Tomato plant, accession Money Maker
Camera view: bottom (45 deg); turntable rotation: 90 degrees
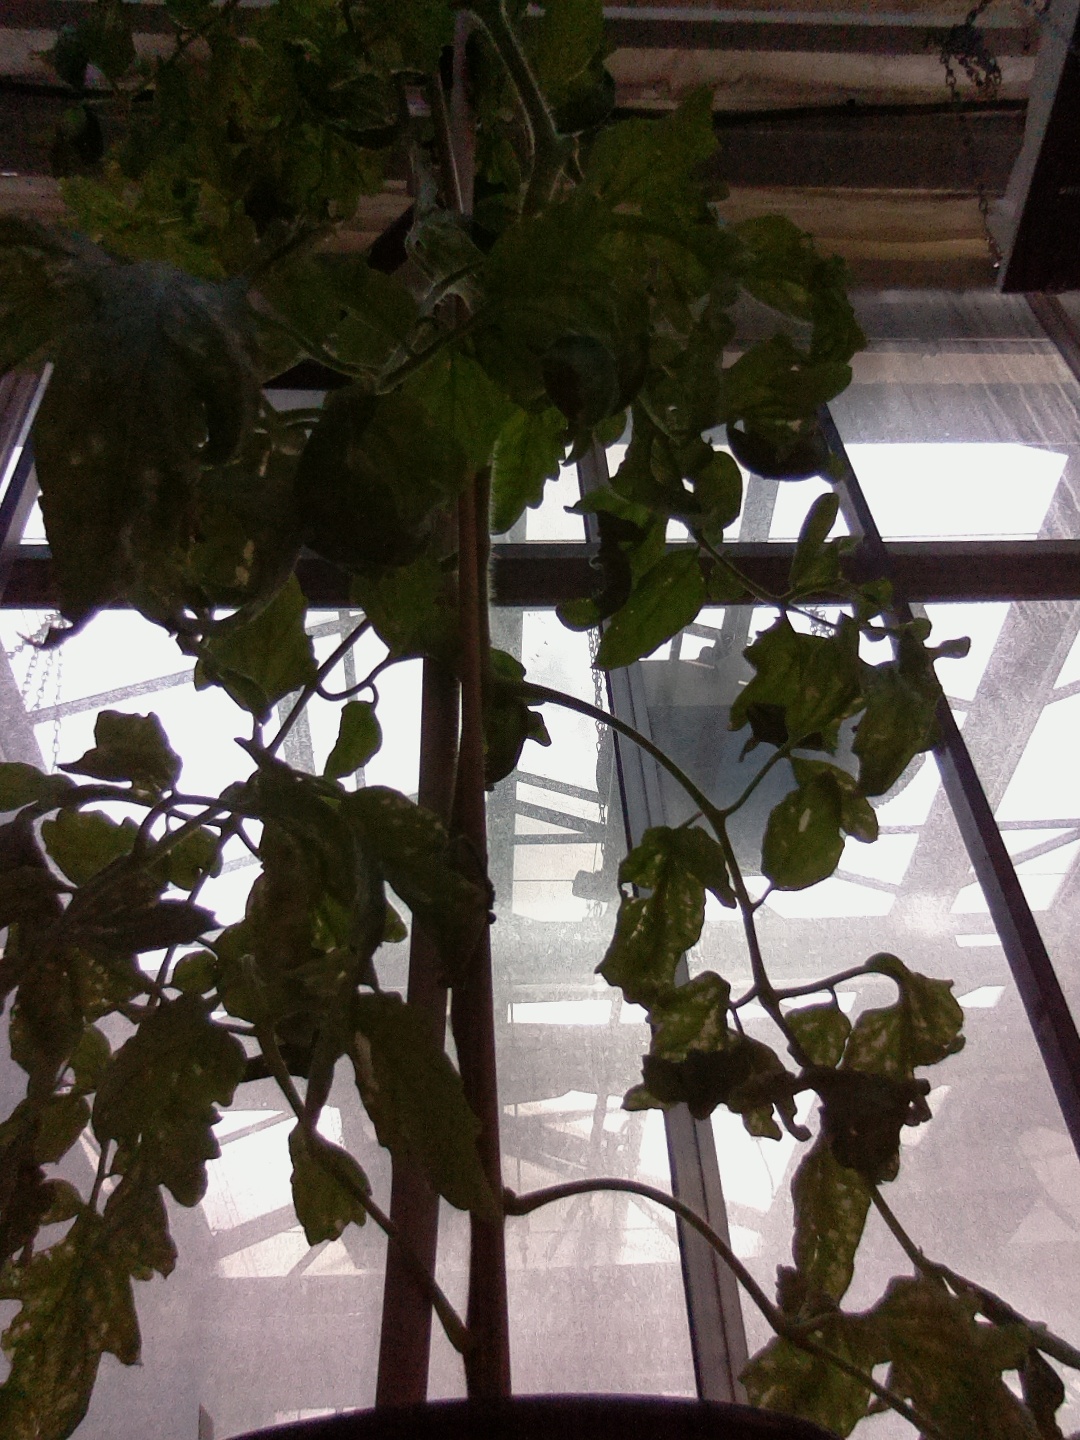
BBCH growth stage 73: 30%-40% of final fruit size